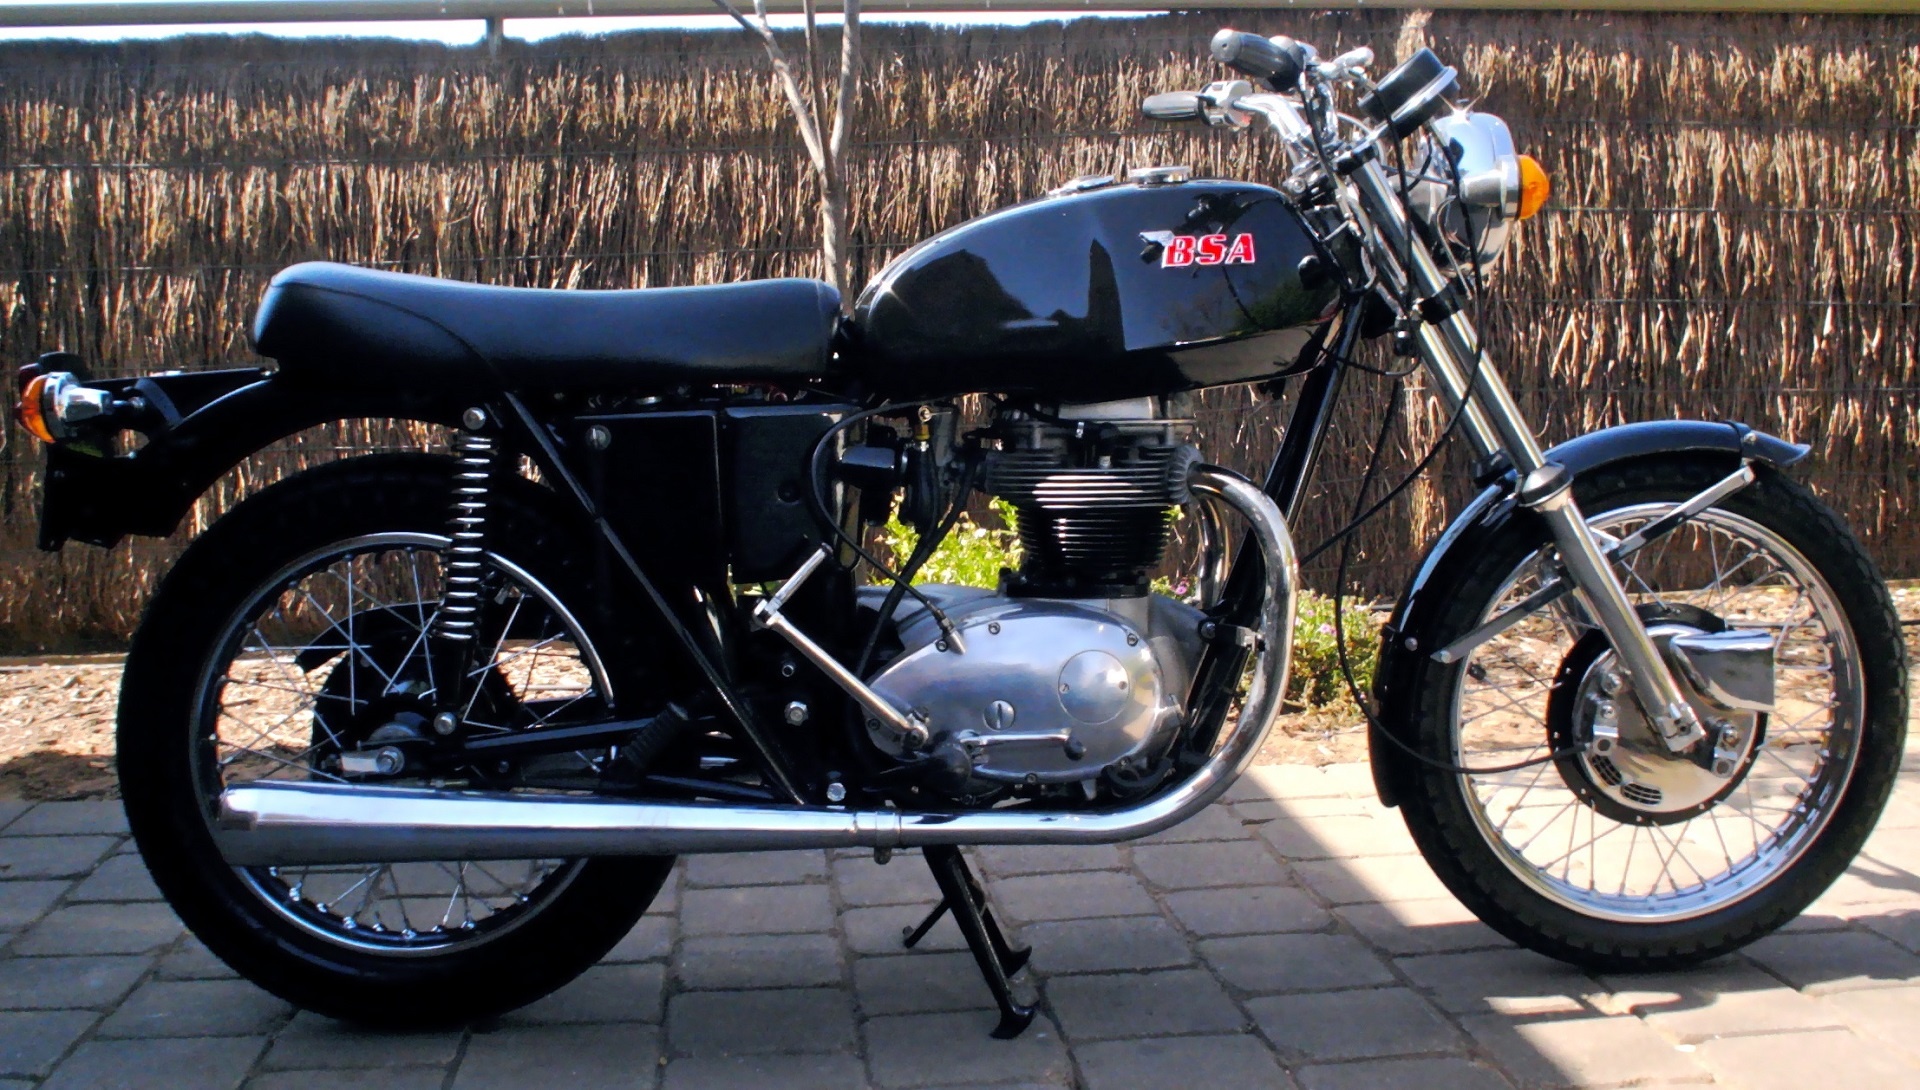
car, wheel, bike, travel, transportation, vehicle, motorcycle, black, motorbike, parked, british, chopper, fast, bsa, touring, 1972, cruiser, motorcycling, land vehicle, thunderbolt, air cooled, 650 cc, twin cylinder, automobile make